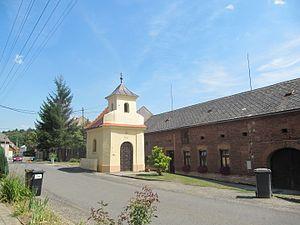
Dobrčice est une commune du district de Přerov, dans la région d'Olomouc, en République tchèque. Sa population s'élevait à 222 habitants en 2018.